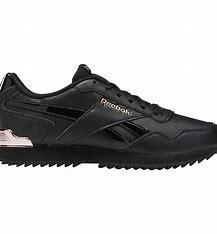
Brand: Reebok
Model: Royal Glide Ripple Clip